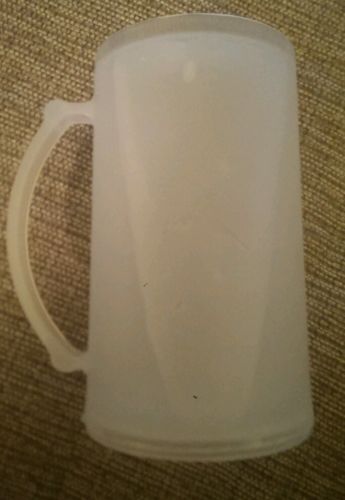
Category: mug